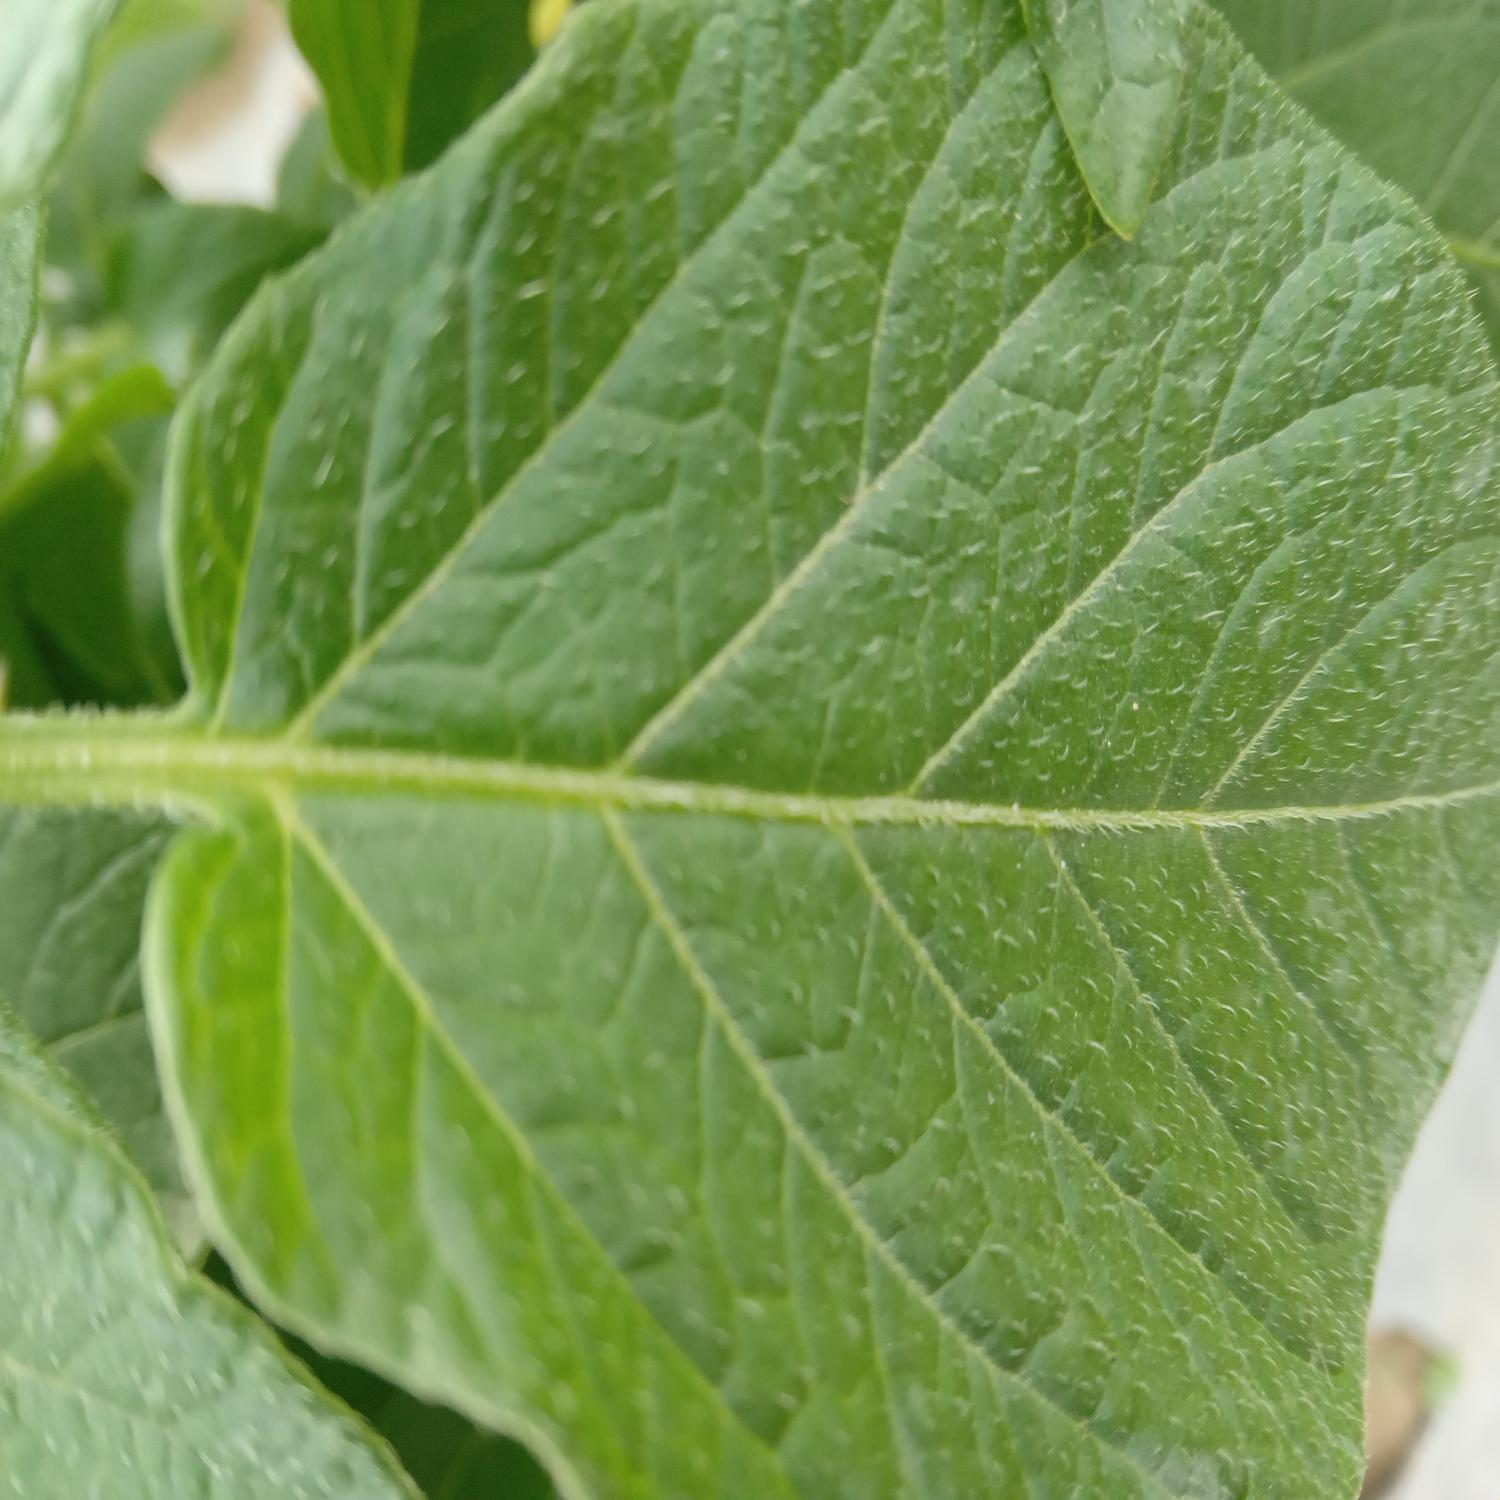
Label: Healthy